Marian McKnight

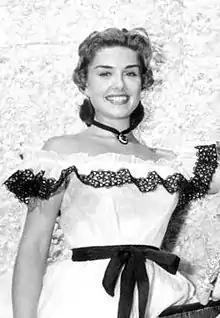
McKnight at 1957 Florida Products Festival

Marian McKnight (born December 19, 1936) is an American actress, model and former beauty pageant winner. She was crowned Miss America in 1957.